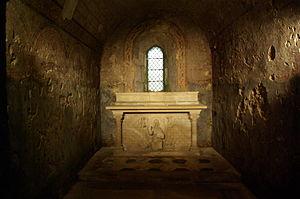
Peintures murales dans la crypte de l'Abbaye Saint-Philibert de Tournus